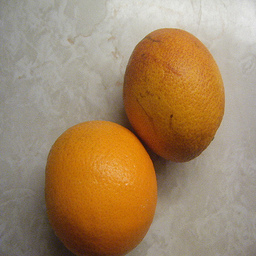
Label: Orange